North Fork, California

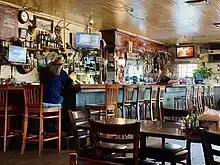
The Buckhorn Saloon.

North Fork is within the ancestral home lands of the Mono people, who still constitute a significant portion of the population (9.4% according to the 2000 Census).